Education in Victoria

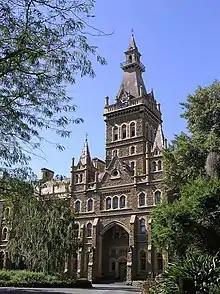
Ormond College (1879), University of Melbourne

The state government owns and operates schools at both primary and secondary levels. These schools are generally called government or state schools. They do not charge compulsory fees, with the majority of their costs being met by the government, and the rest by voluntary levies and by fund raising.